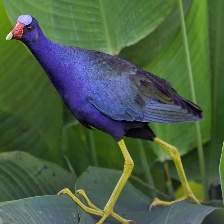
Species: PURPLE GALLINULE
Scientific name: PORPHYRIO MARTINICUS
ImageNet parent category: european_gallinule